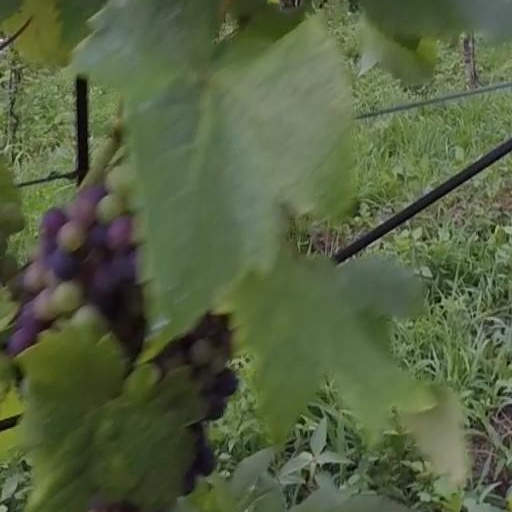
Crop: grape